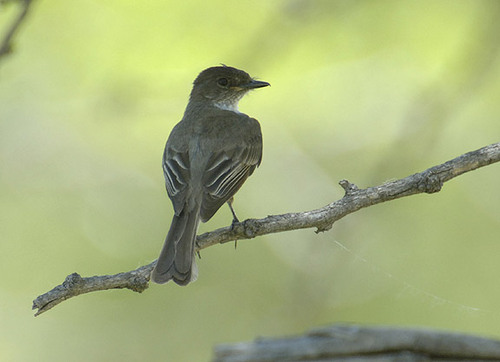
a bird with a small bill, white secondaries and black primaries, very small, foled up rectrices
this small bird contains a small head and beak and has brown, dark grey and white feathers throughout its body.
a small light brown bird with light white tips on its wings and a small black beak.
this small brown bird has one black eye and a short bill.
this bird is mostly gray with a little pointy bill.
this is a small bird, brown in color, with a few black striped secondary feathers, and a short pointy bill.
this bird is brown with white and has a long, pointy beak.
this bird has wings that are black and has a short billa brown bird with a white throat and a short pointed beak.
a small gray and white bird with a long tail, striped wings, short legs, small neck, curved head, and pointy beak.
Species: Western Wood Pewee